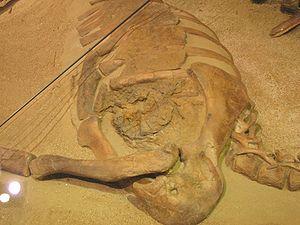
Les Dinosauria, plus communément appelés dinosaures, forment un super-ordre ainsi qu'un clade extrêmement diversifié de sauropsides de la sous-classe des diapsides. Ce sont des archosaures ovipares, ayant en commun une posture érigée et partageant un certain nombre de synapomorphies telles que la présence d'une crête deltopectorale allongée au niveau de l'humérus et un acetabulum perforant le bassin. Présents dès le milieu du Ladinien, il y a environ 240 Ma, la branche non avienne des dinosaures disparait entièrement lors de l'extinction Crétacé-Paléogène il y a 66 Ma. Les oiseaux, la branche avienne des dinosaures, a émergé de petits dinosaures théropodes du Jurassique supérieur. Ainsi la survie des oiseaux à cette extinction, leur diversification considérable durant le Cénozoïque, en fait le seul groupe vivant actuel de dinosaures.
La physiologie des dinosaures a toujours été un sujet de controverse, en particulier en ce qui concerne leur thermorégulation. Récemment, de nombreuses informations nouvelles ont été apportées sur la physiologie des dinosaures en général, non seulement sur les systèmes métaboliques et de thermorégulation, mais aussi sur les appareils respiratoires et cardiovasculaires.